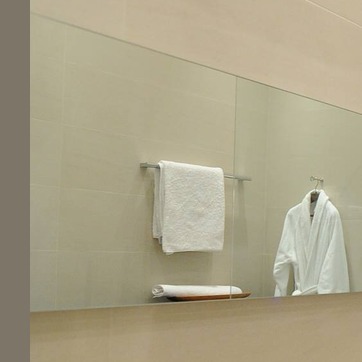
Material: mirror